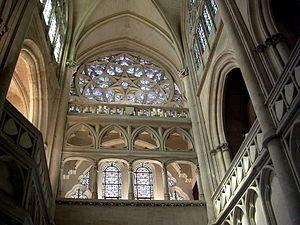
Le château de Pierrefonds est un imposant château fort situé à Pierrefonds, dans le département de l'Oise, en région des Hauts-de-France, à la lisière sud-est de la forêt de Compiègne, au nord de Paris.